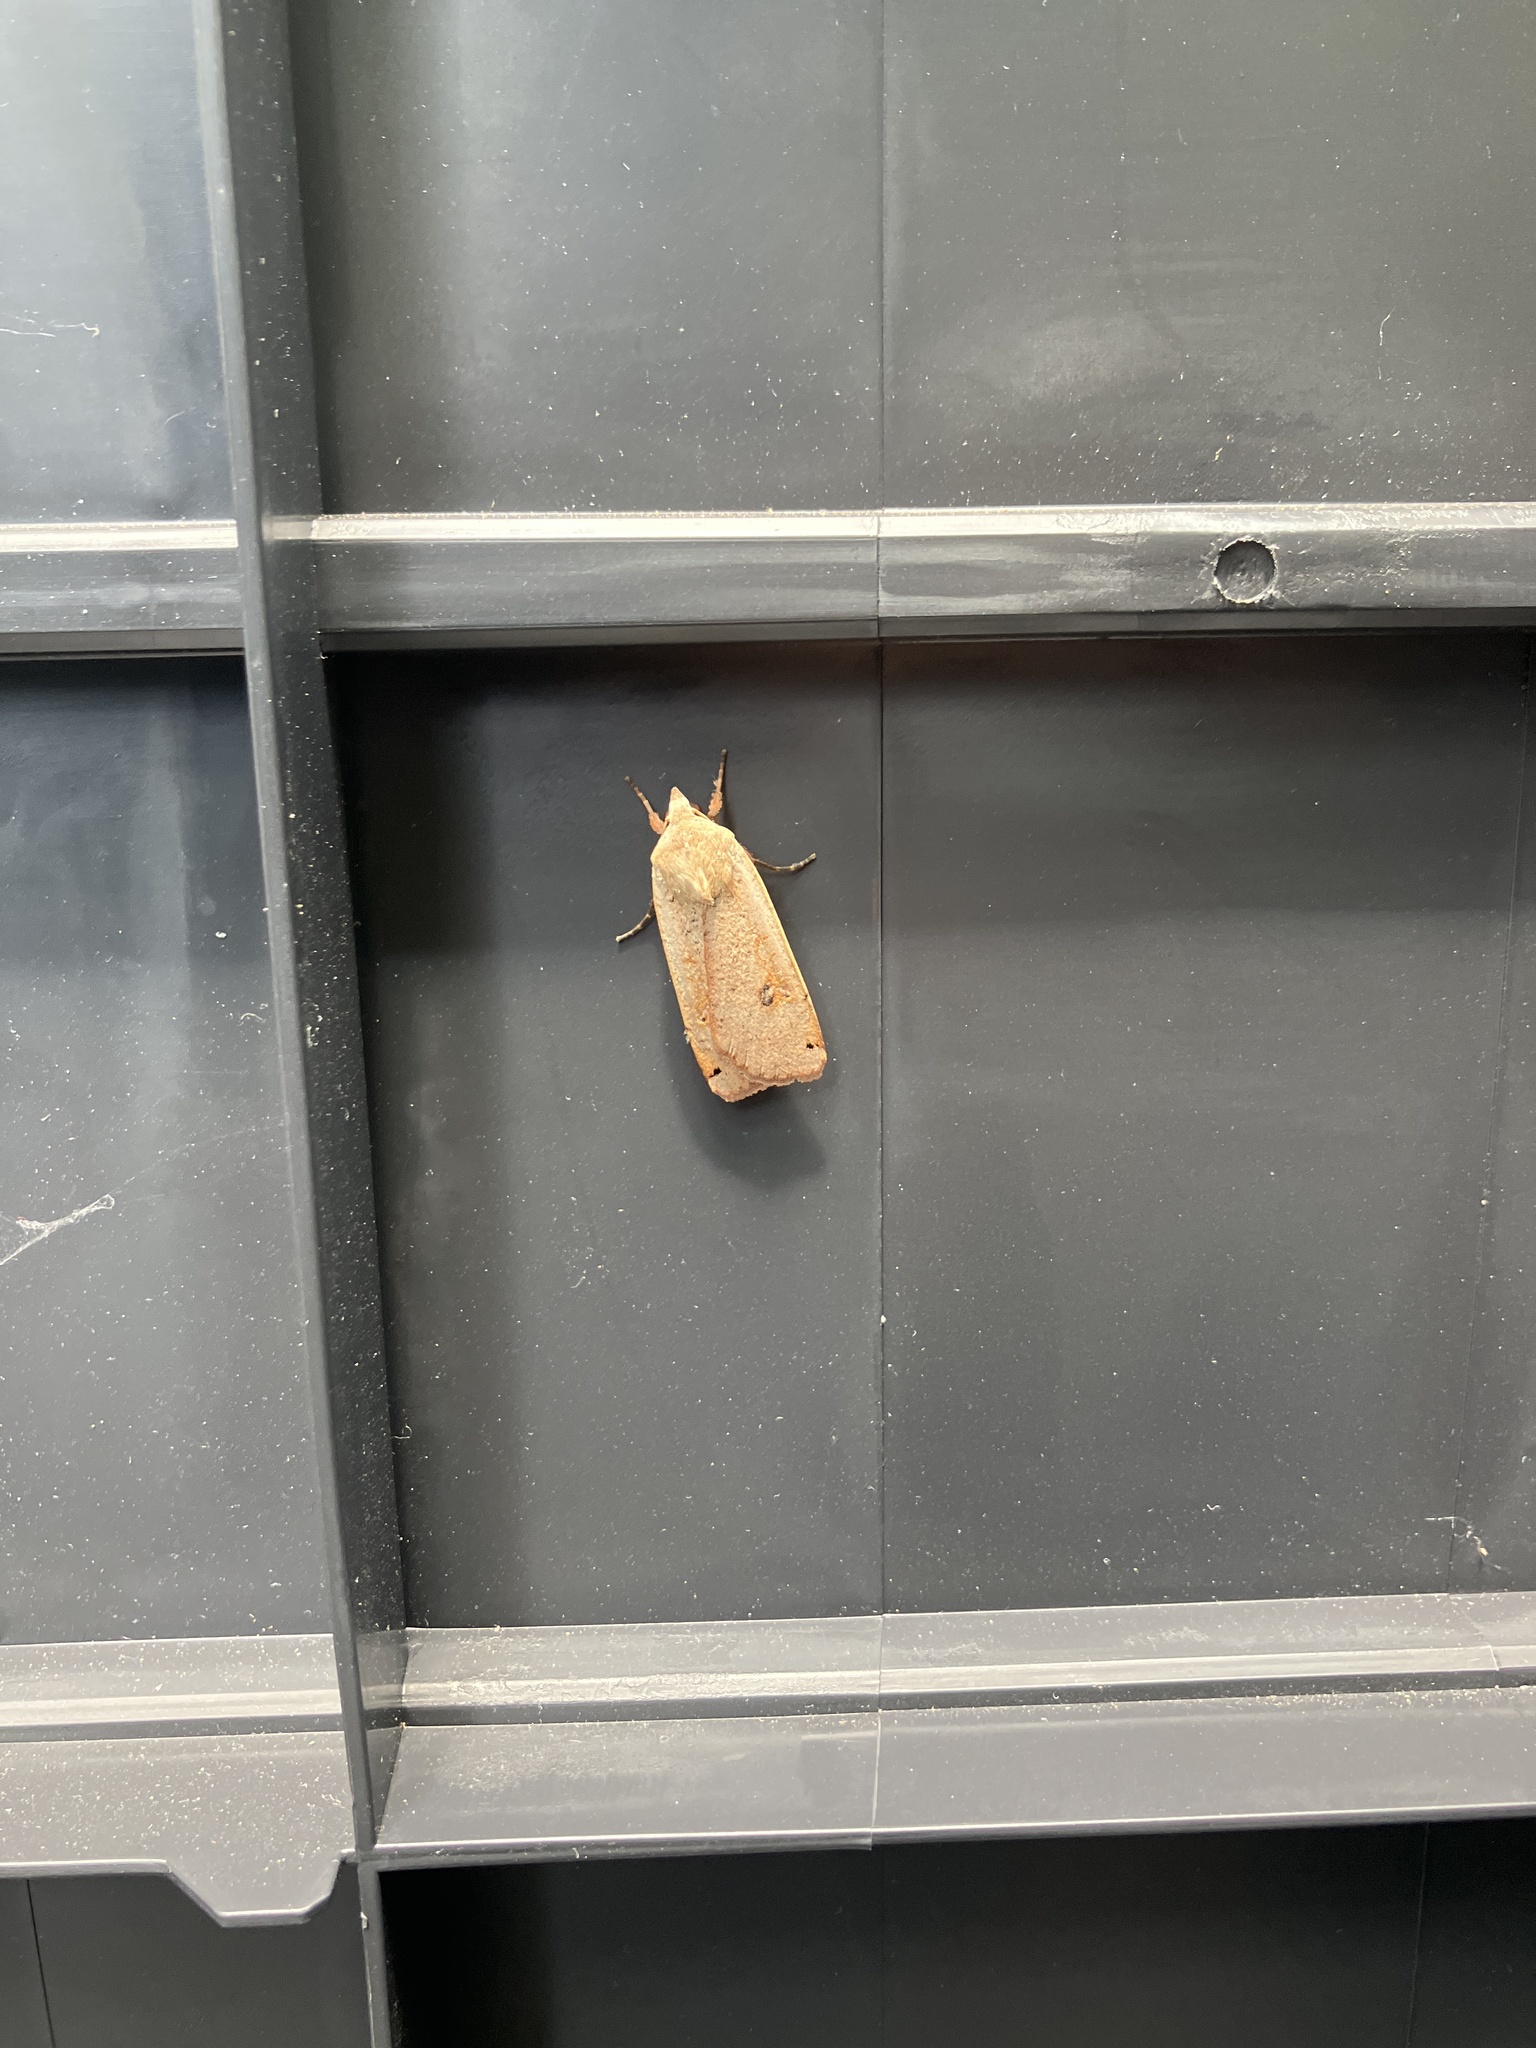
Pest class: cutworms